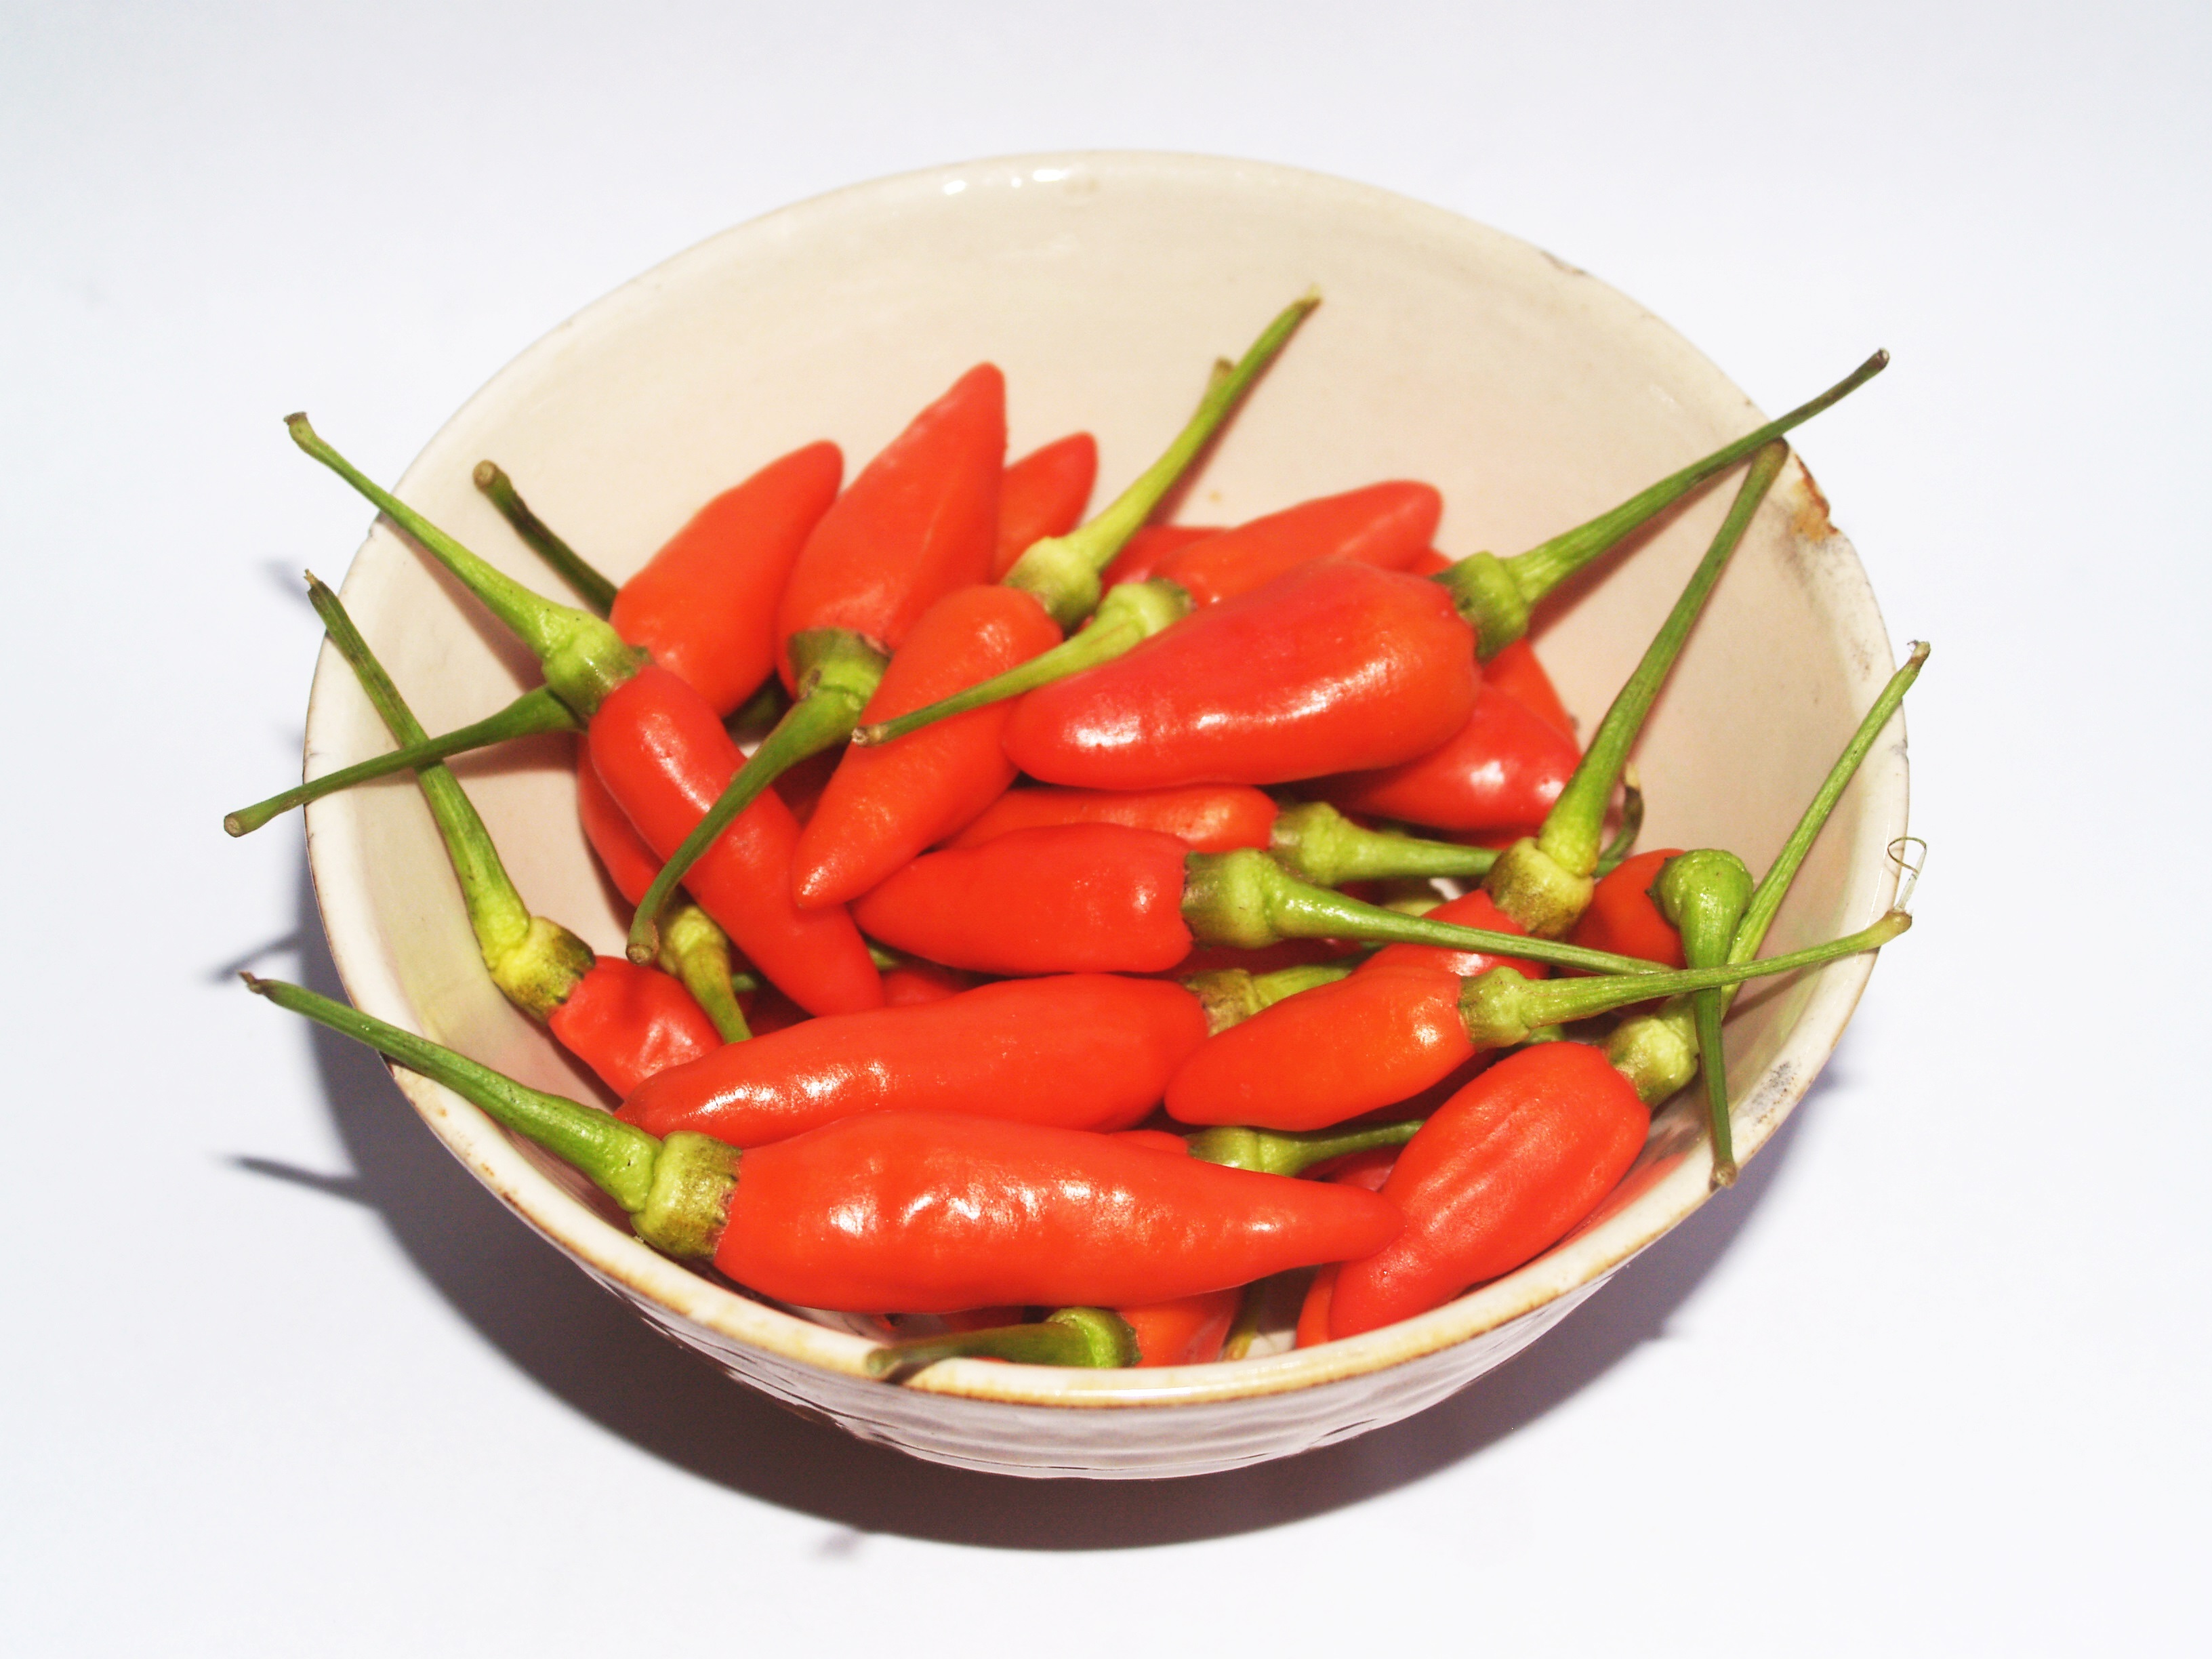
sharp, plant, white, isolated, ripe, bell, pile, dish, food, green, pepper, spice, chili, red, cooking, ingredient, produce, vegetable, color, macro, studio, fresh, kitchen, two, object, closeup, healthy, heat, chile, cook, freshness, pepperoni, close up, seasoning, vitamin, eating, garnish, background, burning, mexico, hot, peppers, spicy, chilli, image, detail, salsa, fiery, mexican, paprika, organic, flowering plant, flavoring, cayenne, chili pepper, capsaicin, cayenne pepper, land plant, peperoncini, bell peppers and chili peppers, pimiento